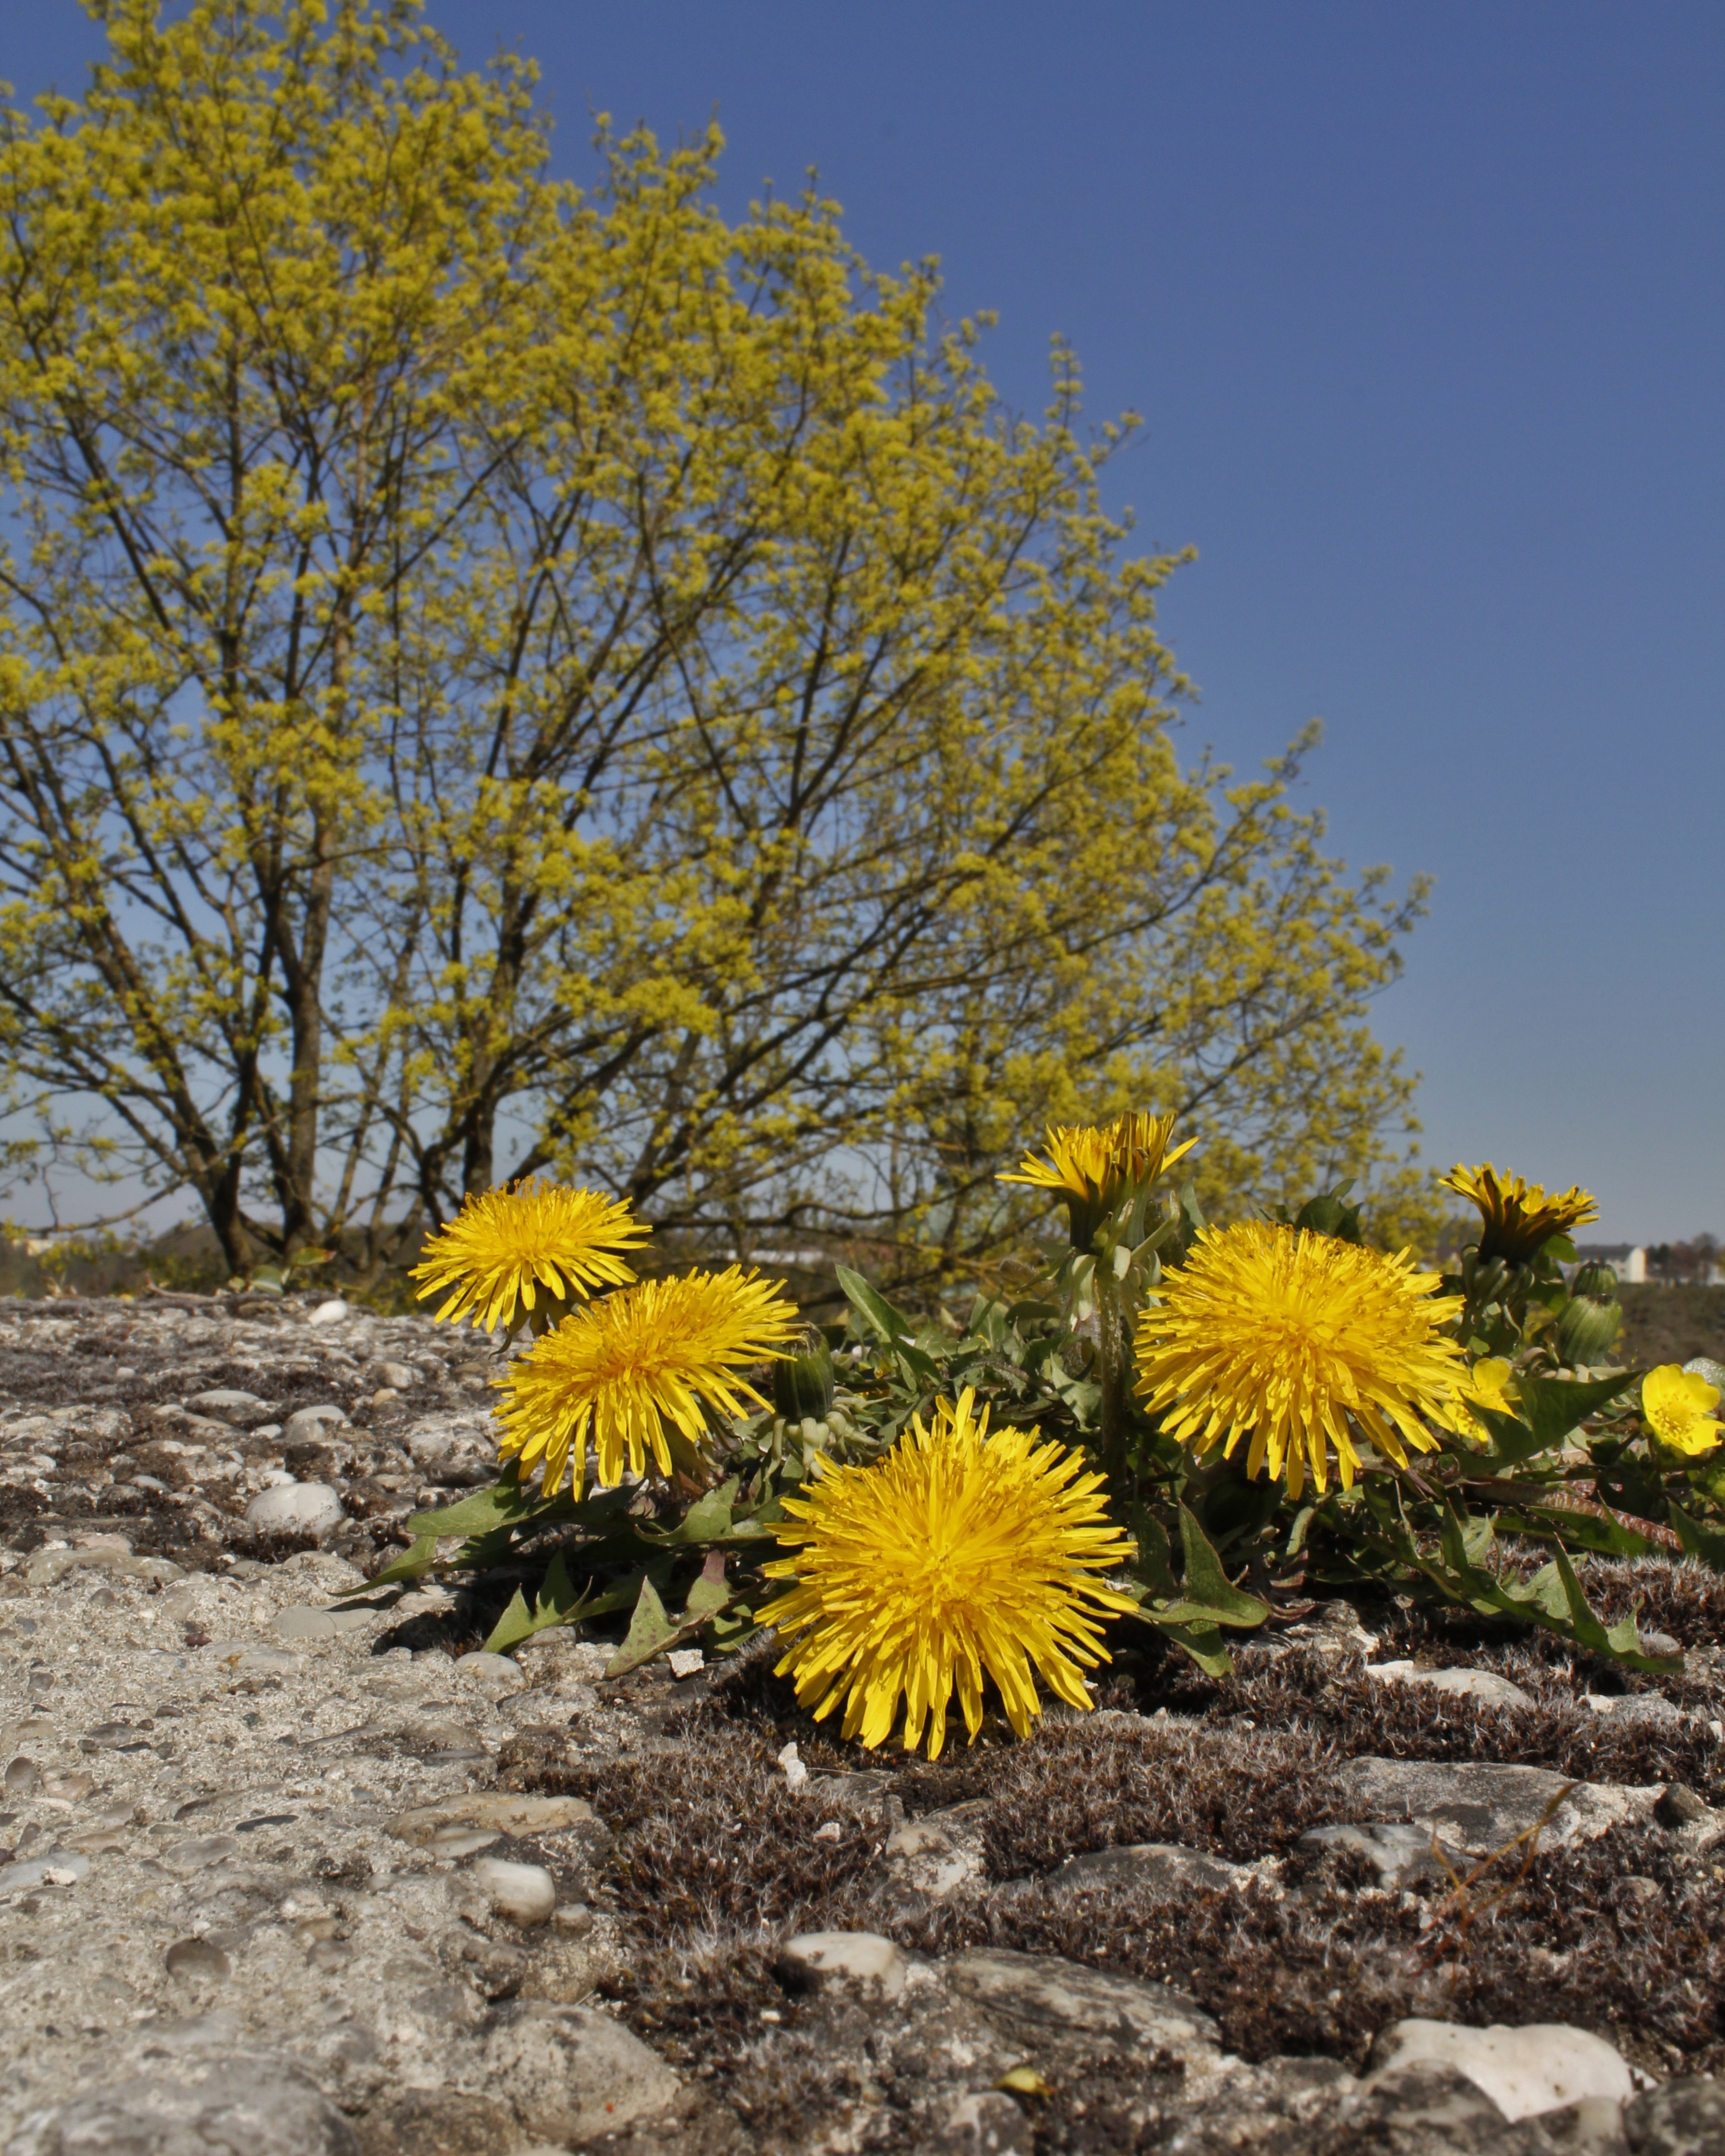
landscape, tree, plant, field, meadow, dandelion, leaf, flower, spring, autumn, botany, yellow, flora, wildflower, flowering plant, daisy family, land plant